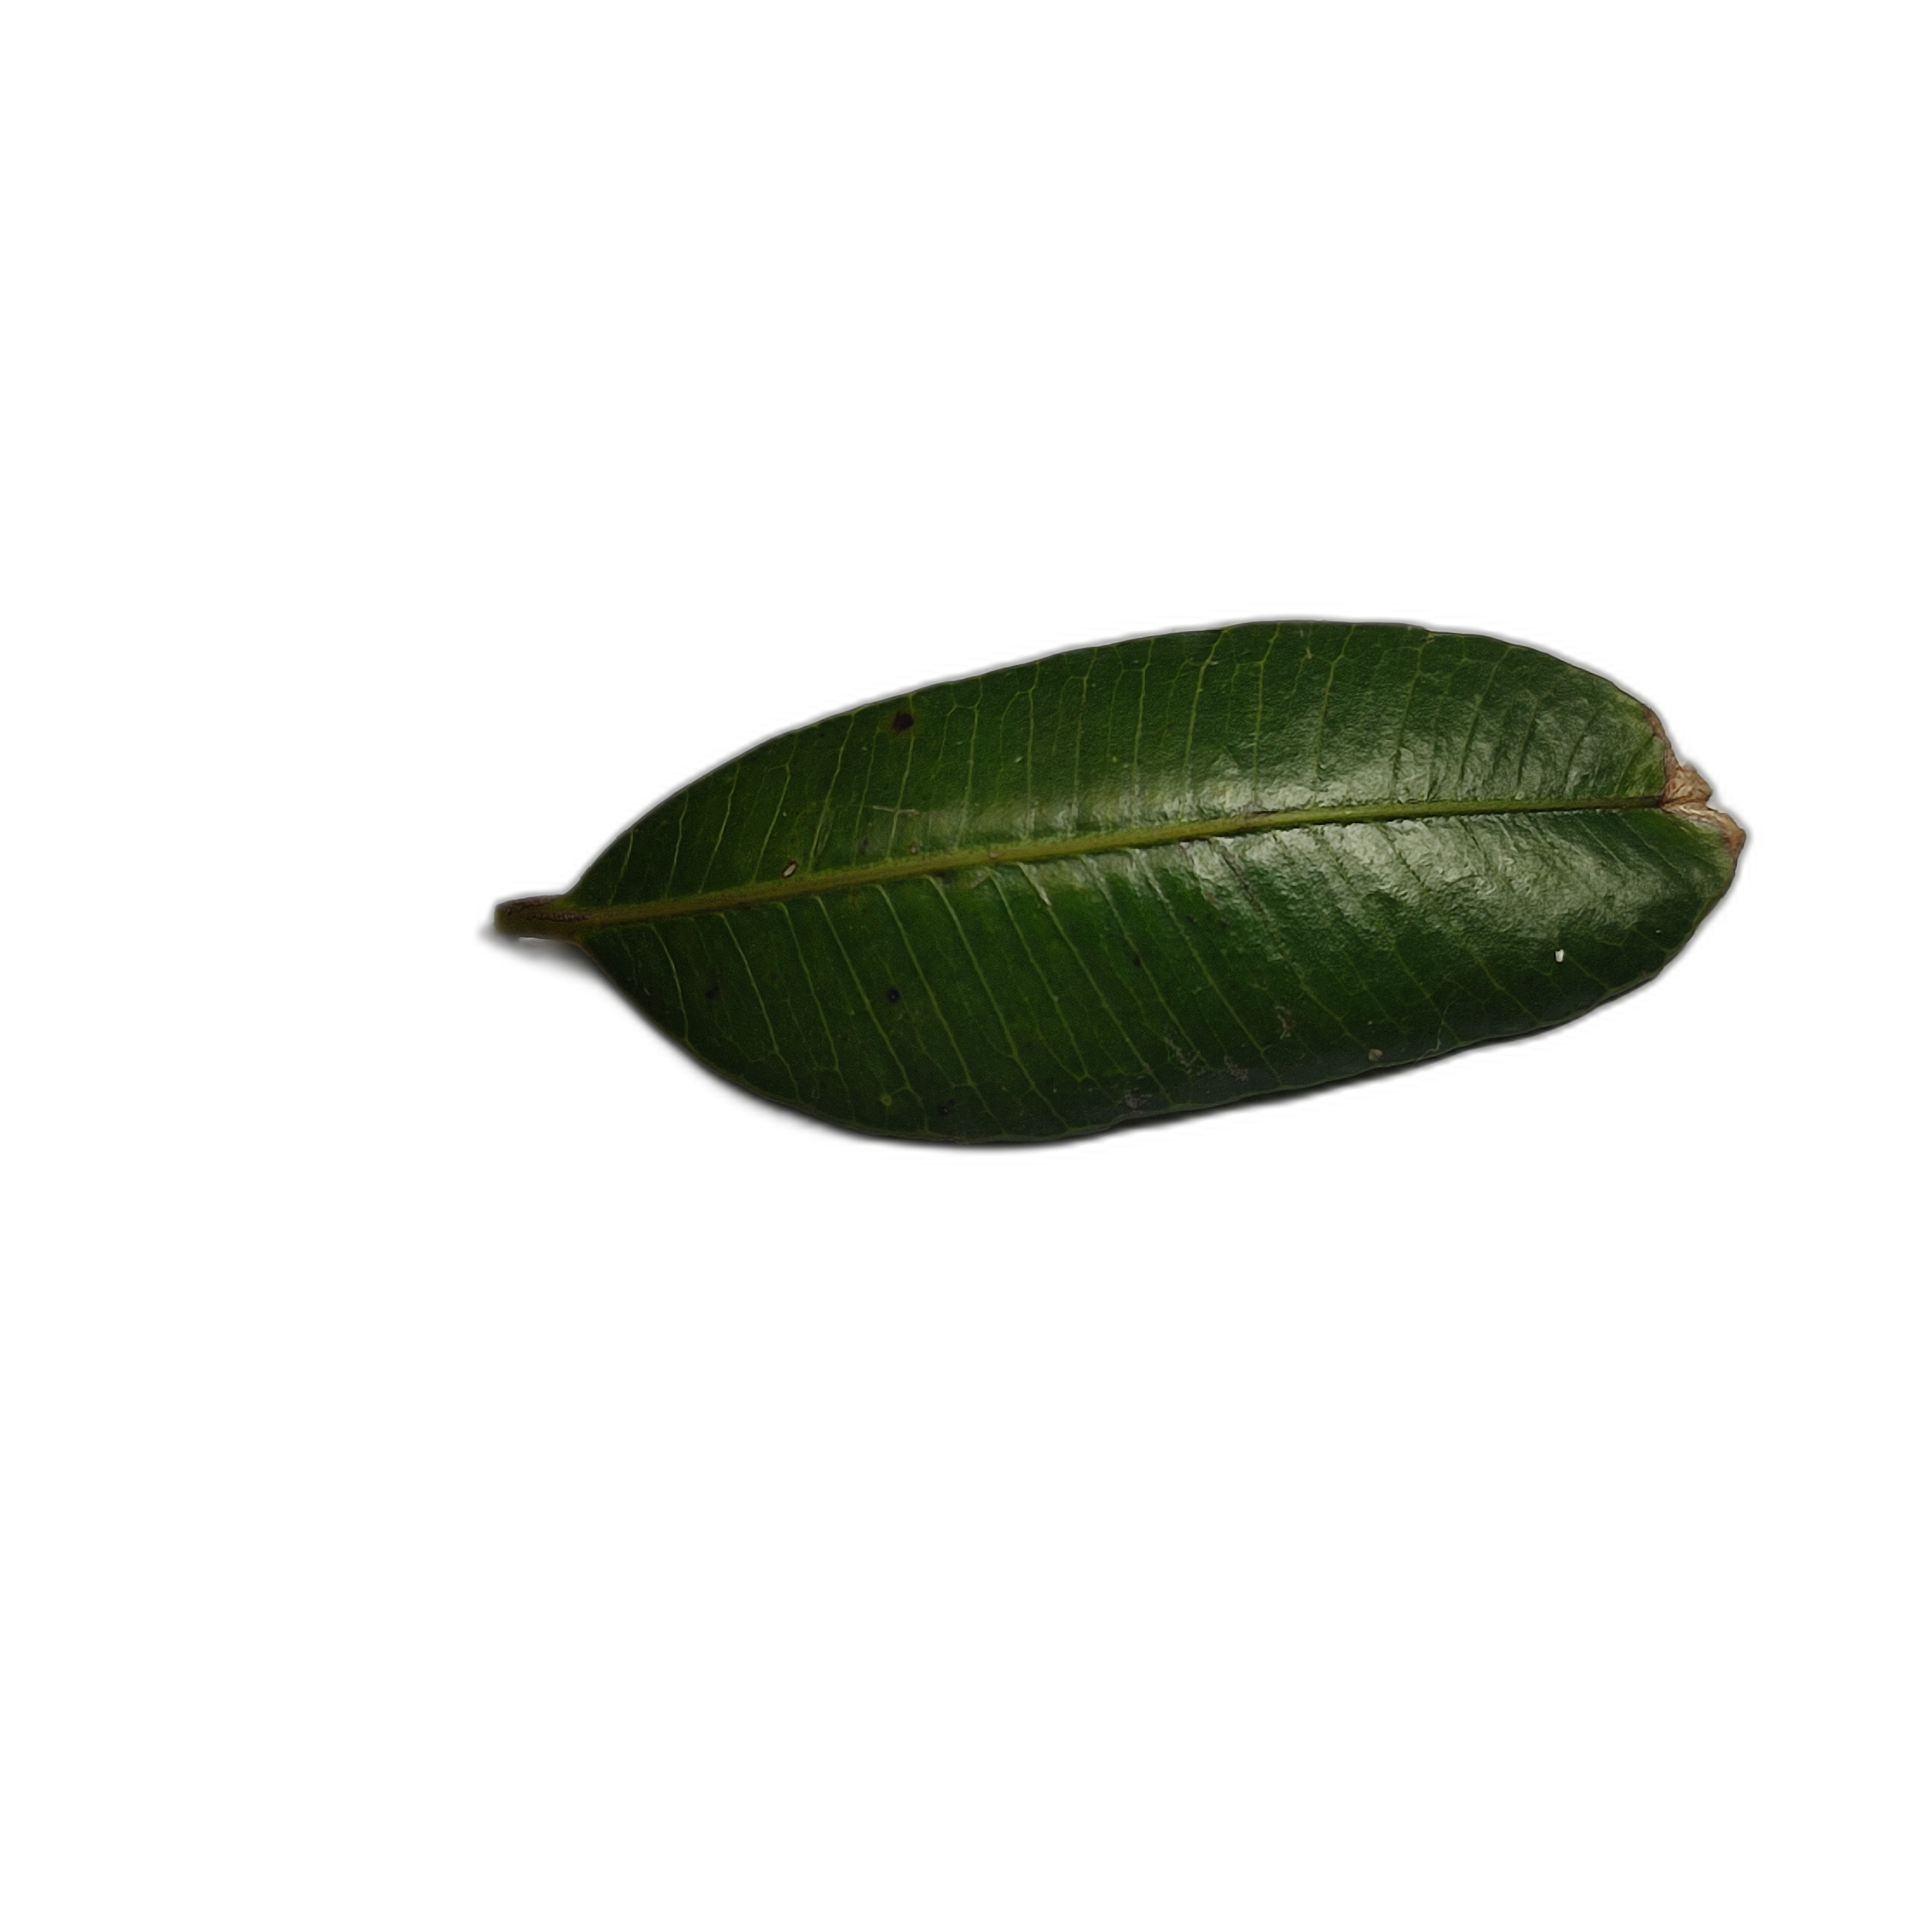
Label: healthy